Rajmund Kupareo

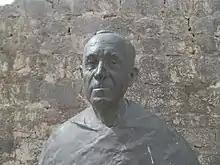
Monument in Vrboska

During World War II, Kupareo was the editor-in-chief of "Gospina krunica" ("Our Lady's Rosary"), a Catholic monthly magazine in Zagreb. He also managed the Dominican publishing house "Istina" ("Truth"), which published a translation of The Story of a Soul by Saint Thérèse of Lisieux, and "Razmišljanja o krunici" ("Meditations on the Rosary"), translated by Aloysius Stepinac, the Archbishop of Zagreb. The arrival of communist troops in the spring of 1945 hindered his project to publish all the sermons and speeches delivered by Stepinac from 1934–44, in which the Archbishop had strongly condemned racism and intolerance, and emphasized the right of the Croatian people to have their own state. After entering Zagreb, the communists destroyed the entire edition of 10.000 books in the printing-house. Only one copy was saved and Stepinac later used it at his trial to show there was no freedom of press in Tito's Yugoslavia.